Bill Chambers (American football)

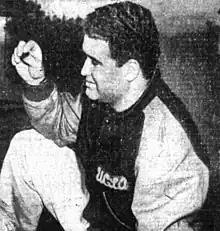
Chambers, circa 1946

William Joseph Chambers (October 17, 1923 – September 29, 1983) was an American football offensive lineman in the All-America Football Conference (AAFC). He played two seasons for the New York Yankees (1948–1949). He played collegiately for Alabama, Georgia Tech and UCLA.